Aircraft in fiction

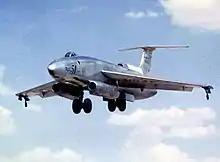
Martin XB-51 in "Toward the Unknown"

In the 1942 John Wayne film "Flying Tigers", real Curtiss P-40 Warhawks are featured. "The New York Times" critic called the P-40s "the true stars" of the film. Republic Studios also built replicas for the film due to material shortages during the war. These can be identified by the fairings hiding the cylinder heads of the automotive V-8 engines installed in them, and the lack of elevators on the horizontal stabilizer.